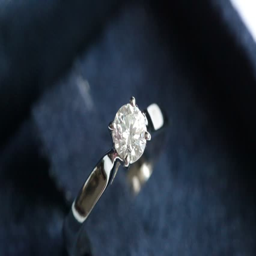
ring with diamond into the gift box on the white background